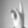
ASL letter: K